Beylikdüzü

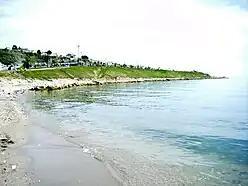

It is assumed that Beylikdüzü was first settled by Greeks from Byzantion in the second century AD as a farming village. It later became a popular resort for residents of Constantinople in the Byzantine Empire, a status that continued after the Fall of Constantinople to the Ottoman Empire. The region was referred to as "Garden" in the later Ottoman period, and following the foundation of the Turkish Republic was called "Kavaklı," after the large number of poplar trees, a name which was used until 2003. The modern name means "Plains of the Beylik." In 2008 the district Beylikdüzü was created from part of the district Büyükçekmece.